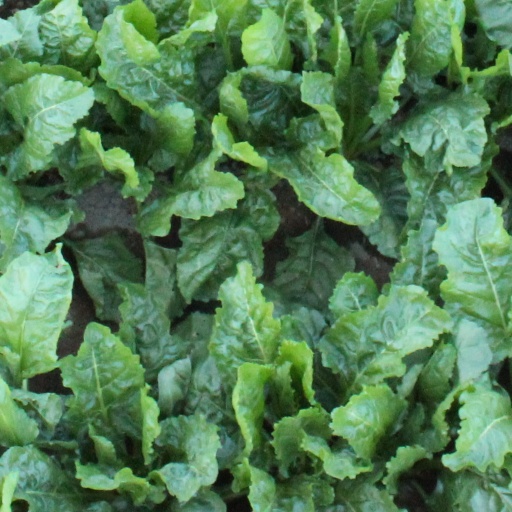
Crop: sugar beet